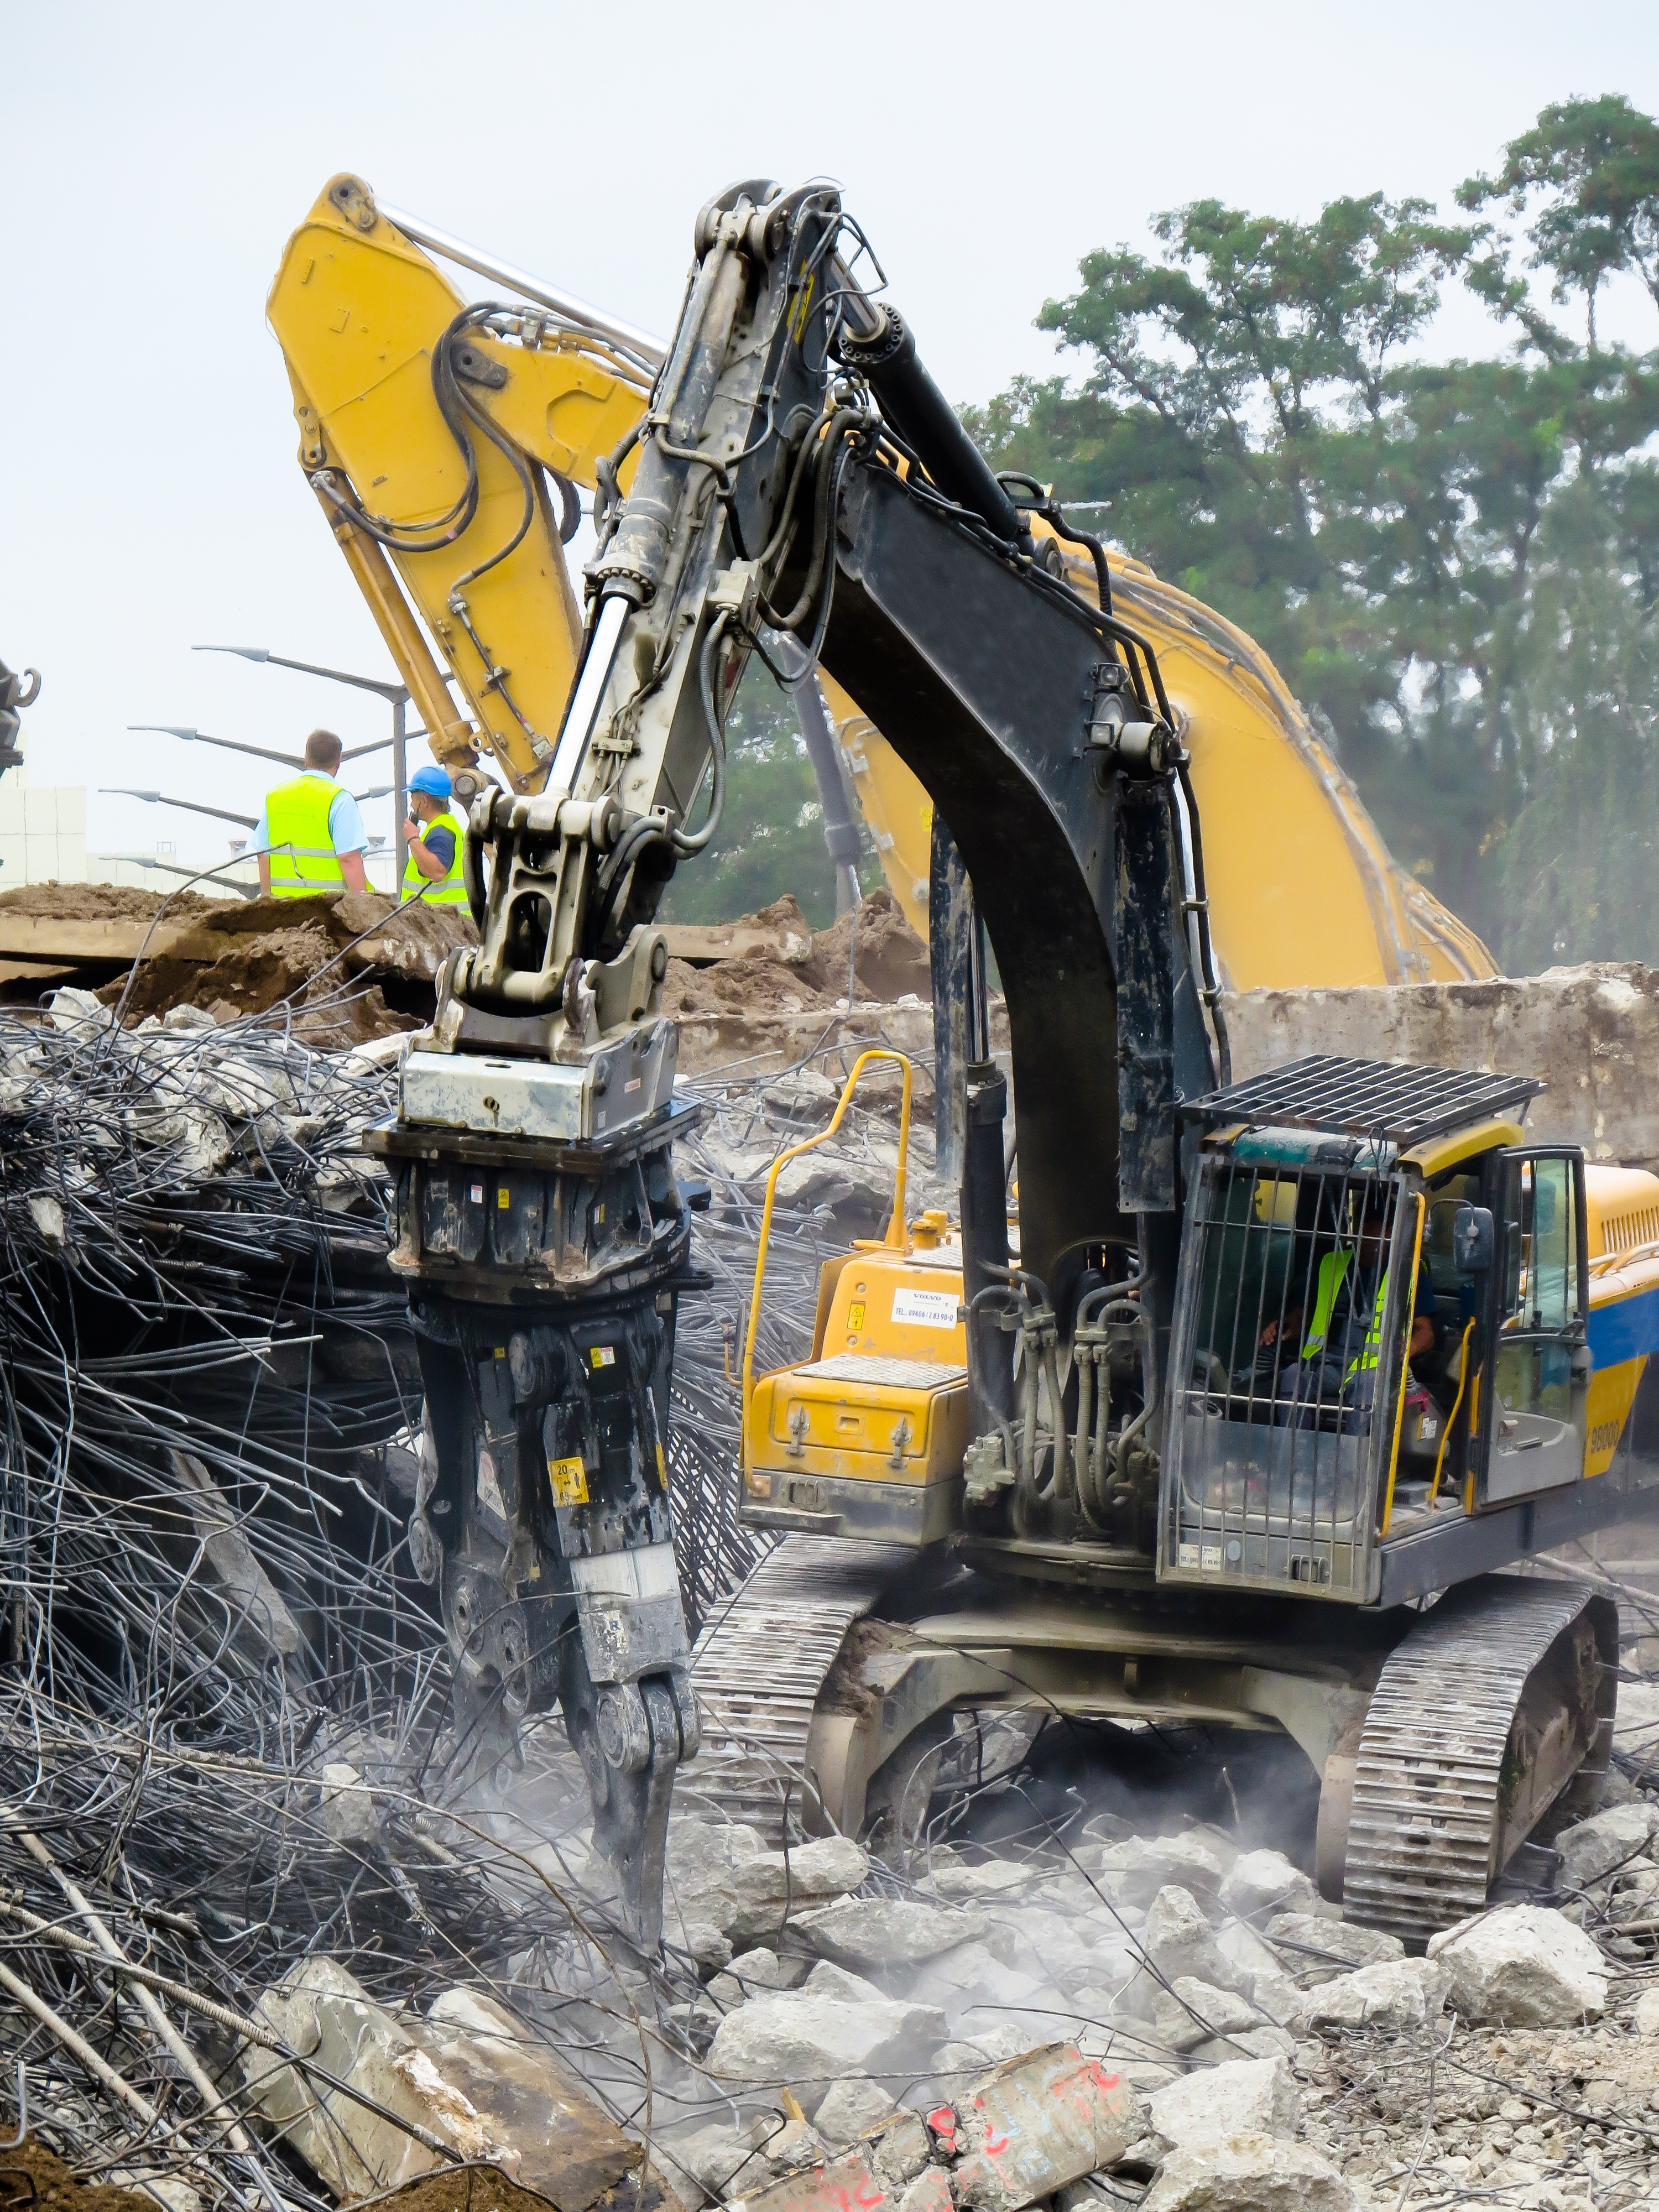
bridge, building, asphalt, vehicle, ruin, material, destroyed, crash, destruction, site, demolition, excavators, earthquake, collapse, search, workers, scrap, force, misfortune, construction machine, construction equipment, tear off, disassembly, building rubble, overburden, concrete steel